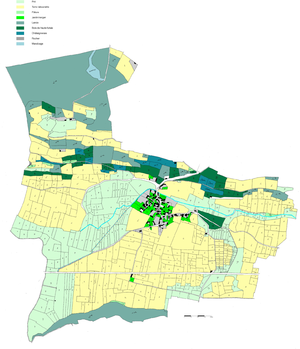
Photographie du plan cadastral napoléonien réalisé en 1809 et déposé en la mairie de Lézignan, Hautes-Pyrénées
Lézignan est une commune française située dans le département des Hautes-Pyrénées, en région Occitanie.